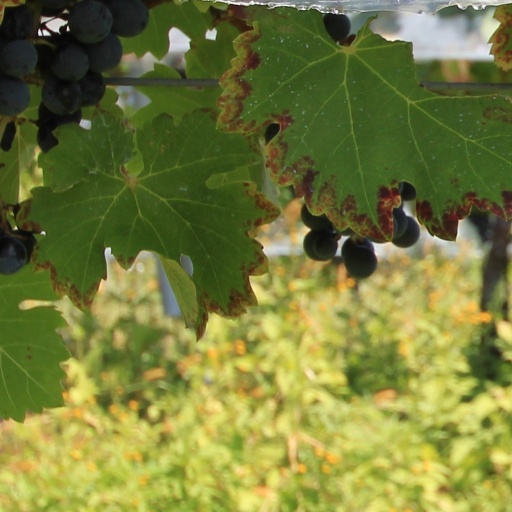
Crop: grape